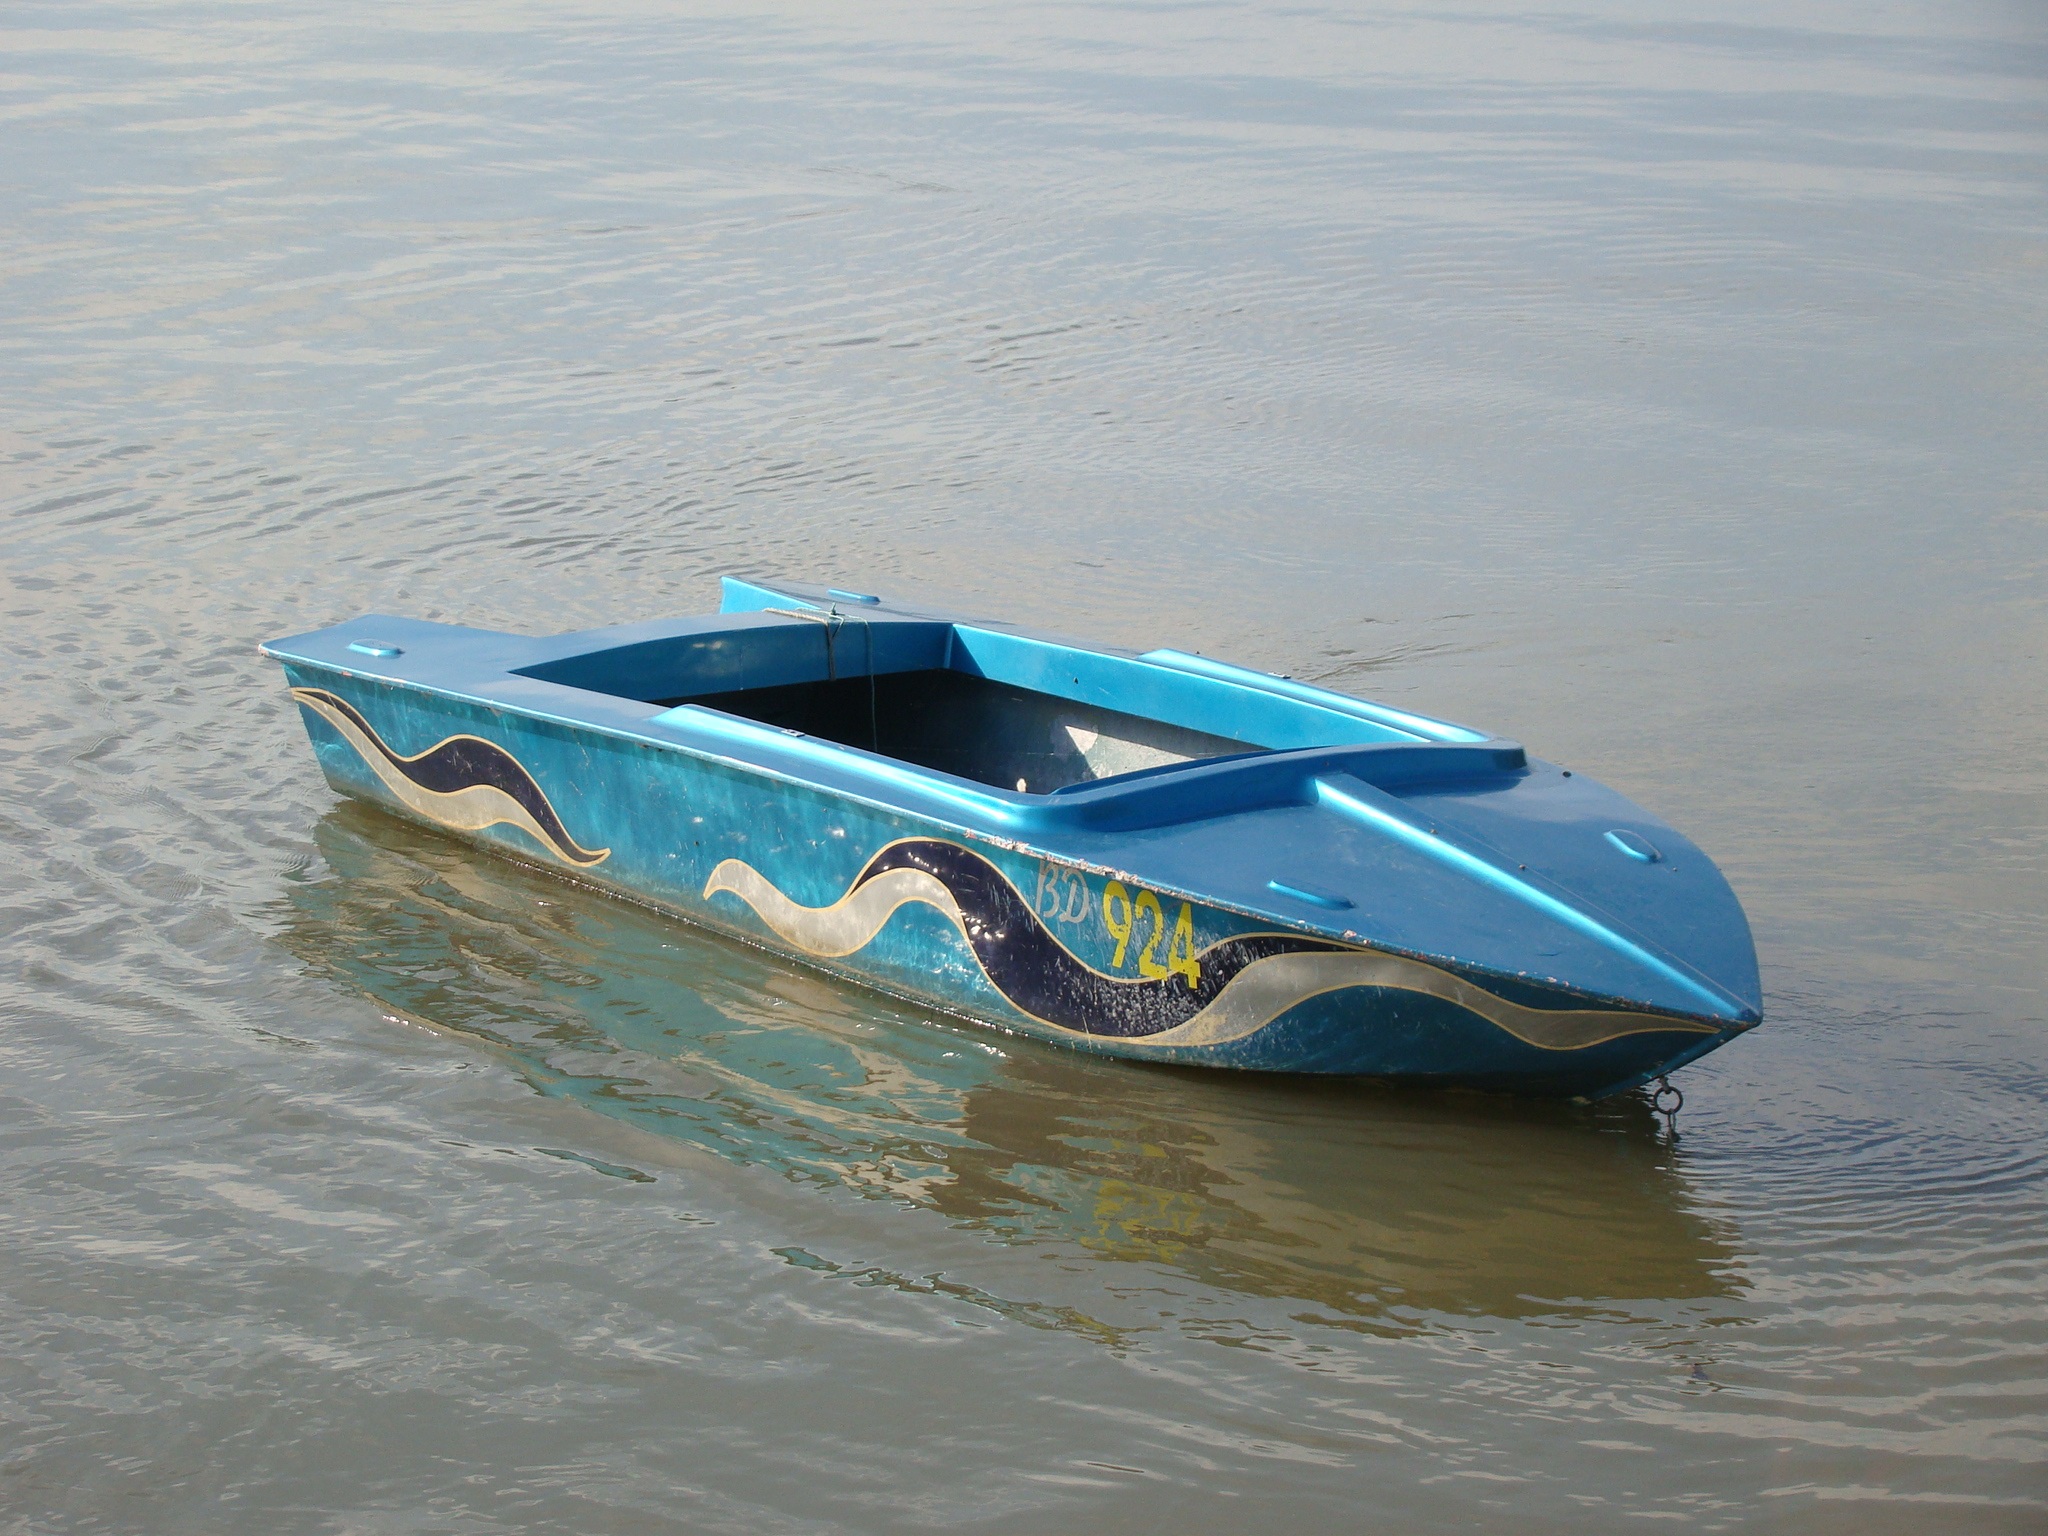
sea, water, boat, summer, transportation, transport, vessel, vehicle, blue, motorboat, boating, watercraft, ecosystem, river danube, dinghy, watercraft rowing, powerboating